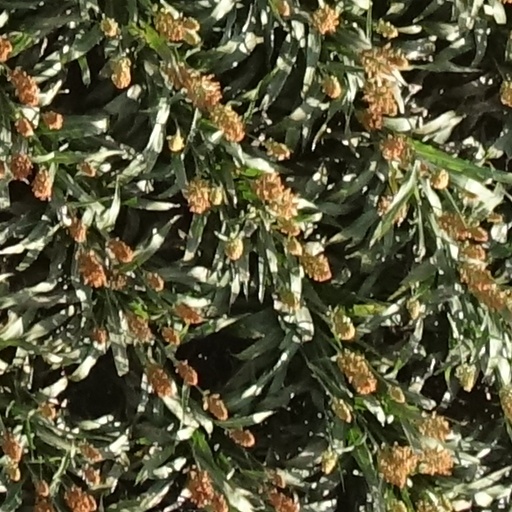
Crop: sorghum